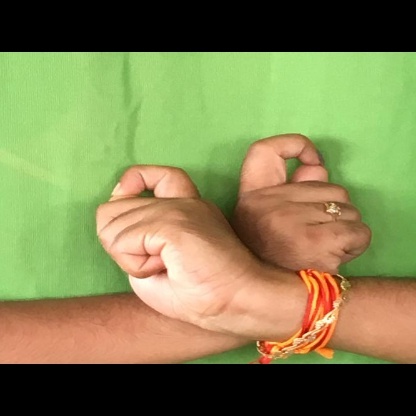
Mudra: Berunda